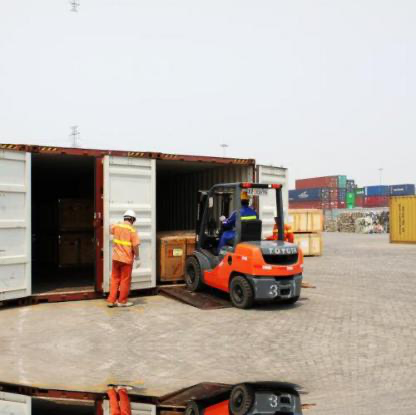
Objects in the image:
label: helmet
label: helmet
label: helmet